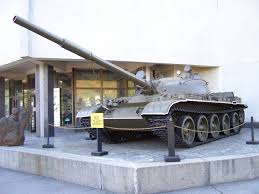
Label: Tank